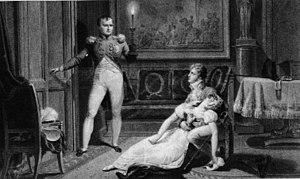
«
Le divorce de Napoléon Iᵉʳ et Joséphine de Beauharnais le 15 décembre 1809 est un événement du premier Empire qui voit la séparation de l'Empereur Napoléon Iᵉʳ avec sa première épouse Joséphine de Beauharnais qui l'avait épousé civilement le 9 mars 1796 et religieusement le 30 mars 1804.
Napoléon Bonaparte, né le 15 août 1769 à Ajaccio et mort le 5 mai 1821 sur l'île Sainte-Hélène, est un militaire et homme d'État français, premier empereur des Français, du 18 mai 1804 au 6 avril 1814 et du 20 mars au 22 juin 1815, sous le nom de Napoléon Iᵉʳ.